Effects of Hurricane Sandy in Canada

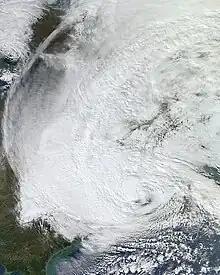
Satellite image of Sandy near landfall

The effects of Hurricane Sandy in Canada included rainfall and high waves across much of eastern Canada.